List of India One Day International cricket records

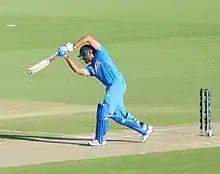
Rohit Sharma holds the world record for highest individual score.

A batsman's batting average is the total number of runs they have scored divided by the number of times they have been dismissed.